German cruiser Deutschland

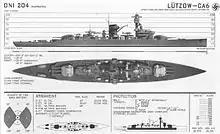
US Navy recognition drawing of

Since the Treaty of Versailles limited the total strength of the to 10,000 men, could not take on a full complement. Only 33 officers, 595 enlisted men and 15 civilians could be taken aboard, 474 of them came from the light cruiser , which was temporarily decommissioned to provide men for . After 1935, when Adolf Hitler renounced the Treaty of Versailles and concluded the Anglo-German Naval Agreement these restrictions were lifted and received a full complement of 43 officers, 943 sailors and 14 civilians. When prepared for war patrols, more officers and crew were taken aboard in order to establish prize crews for captured merchant ships.